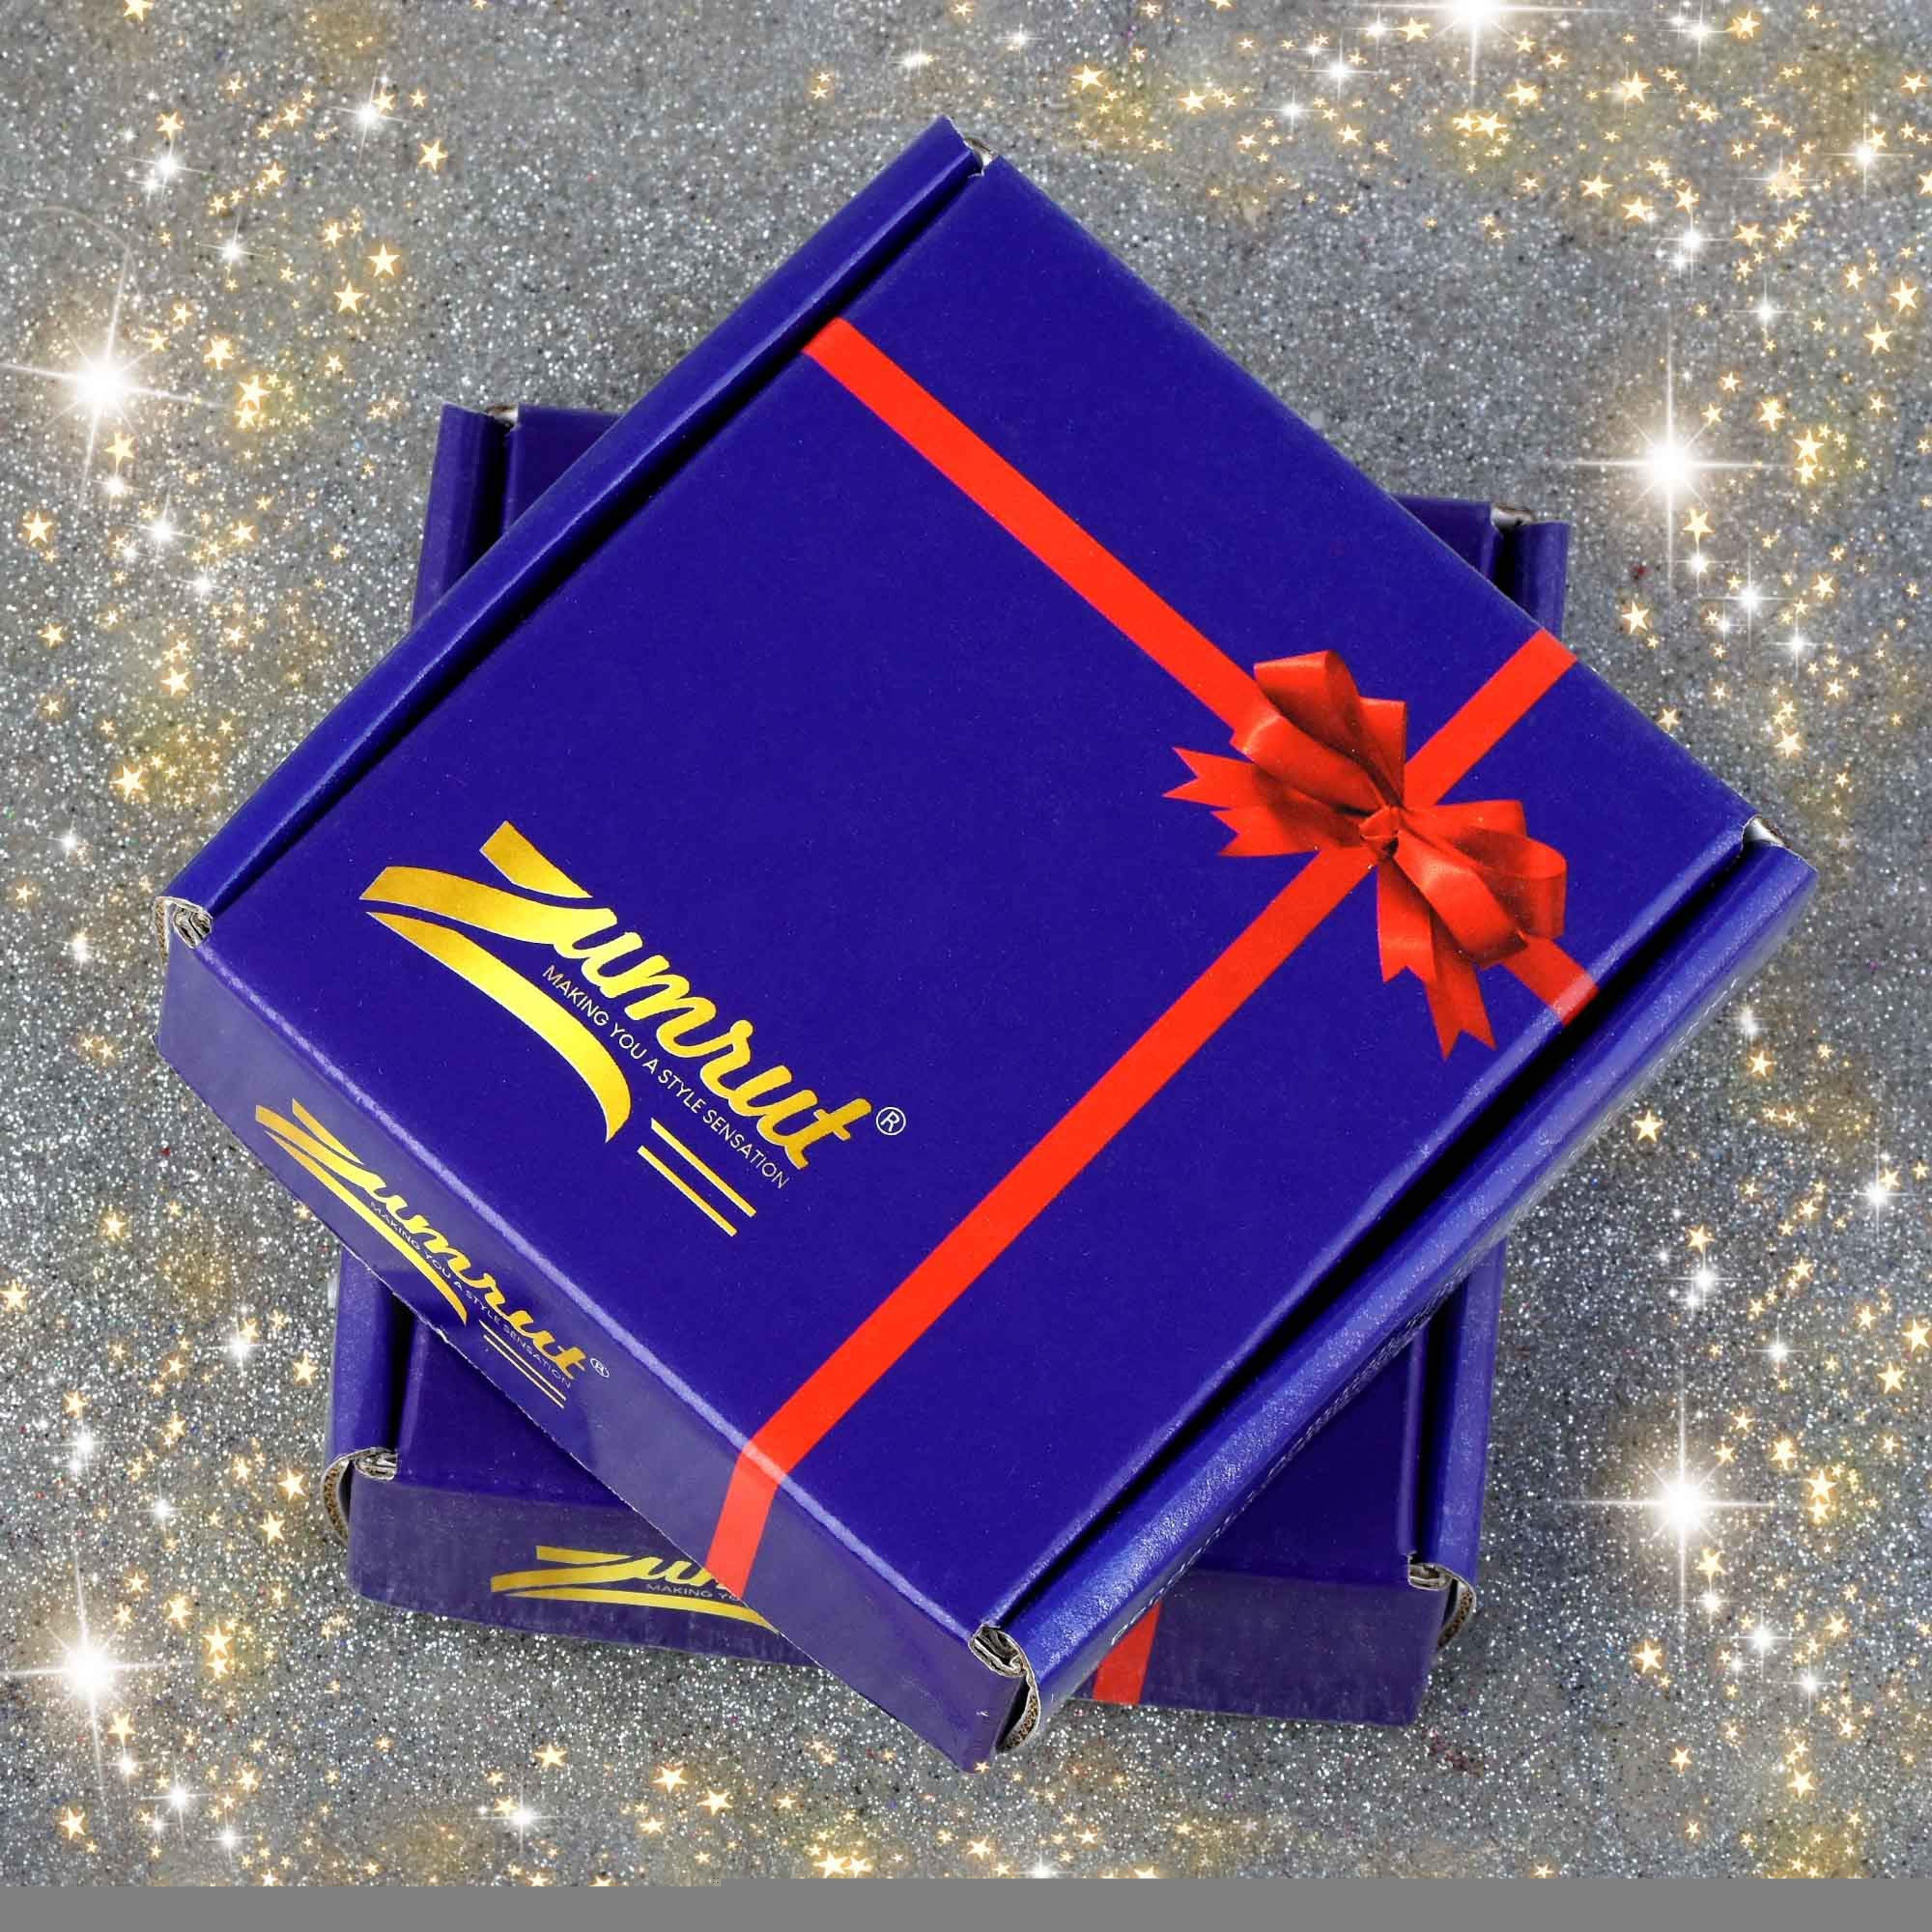
ZUMRUT MAKING YOU A STYLE SENSATION Gold Plated ??????/Mahakaal/Mahakal Shiva Locket With Panchmukhi Rudraksha Handmade Mala Beads Religious Pendant Necklace Spiritual Jewellery for Men/Women
Type: Necklaces & Pendants
Brand: ZUMRUT MAKING YOU A STYLE SENSATION
Price: Rs. 499
 Gold Plated Shiv Mahakal Mahadev Shivratri Special Gift Religious Necklace. It is ideal for College wear, office wear, work wear, street wear, formal and casual occasions, and big day and evening parties, and suits all age groups. A truly unique, different and innovative Fashion product. They are also a rich looking and an excellent gifting option.